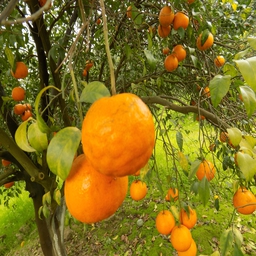
Plant part: fruit
Disease: healthy